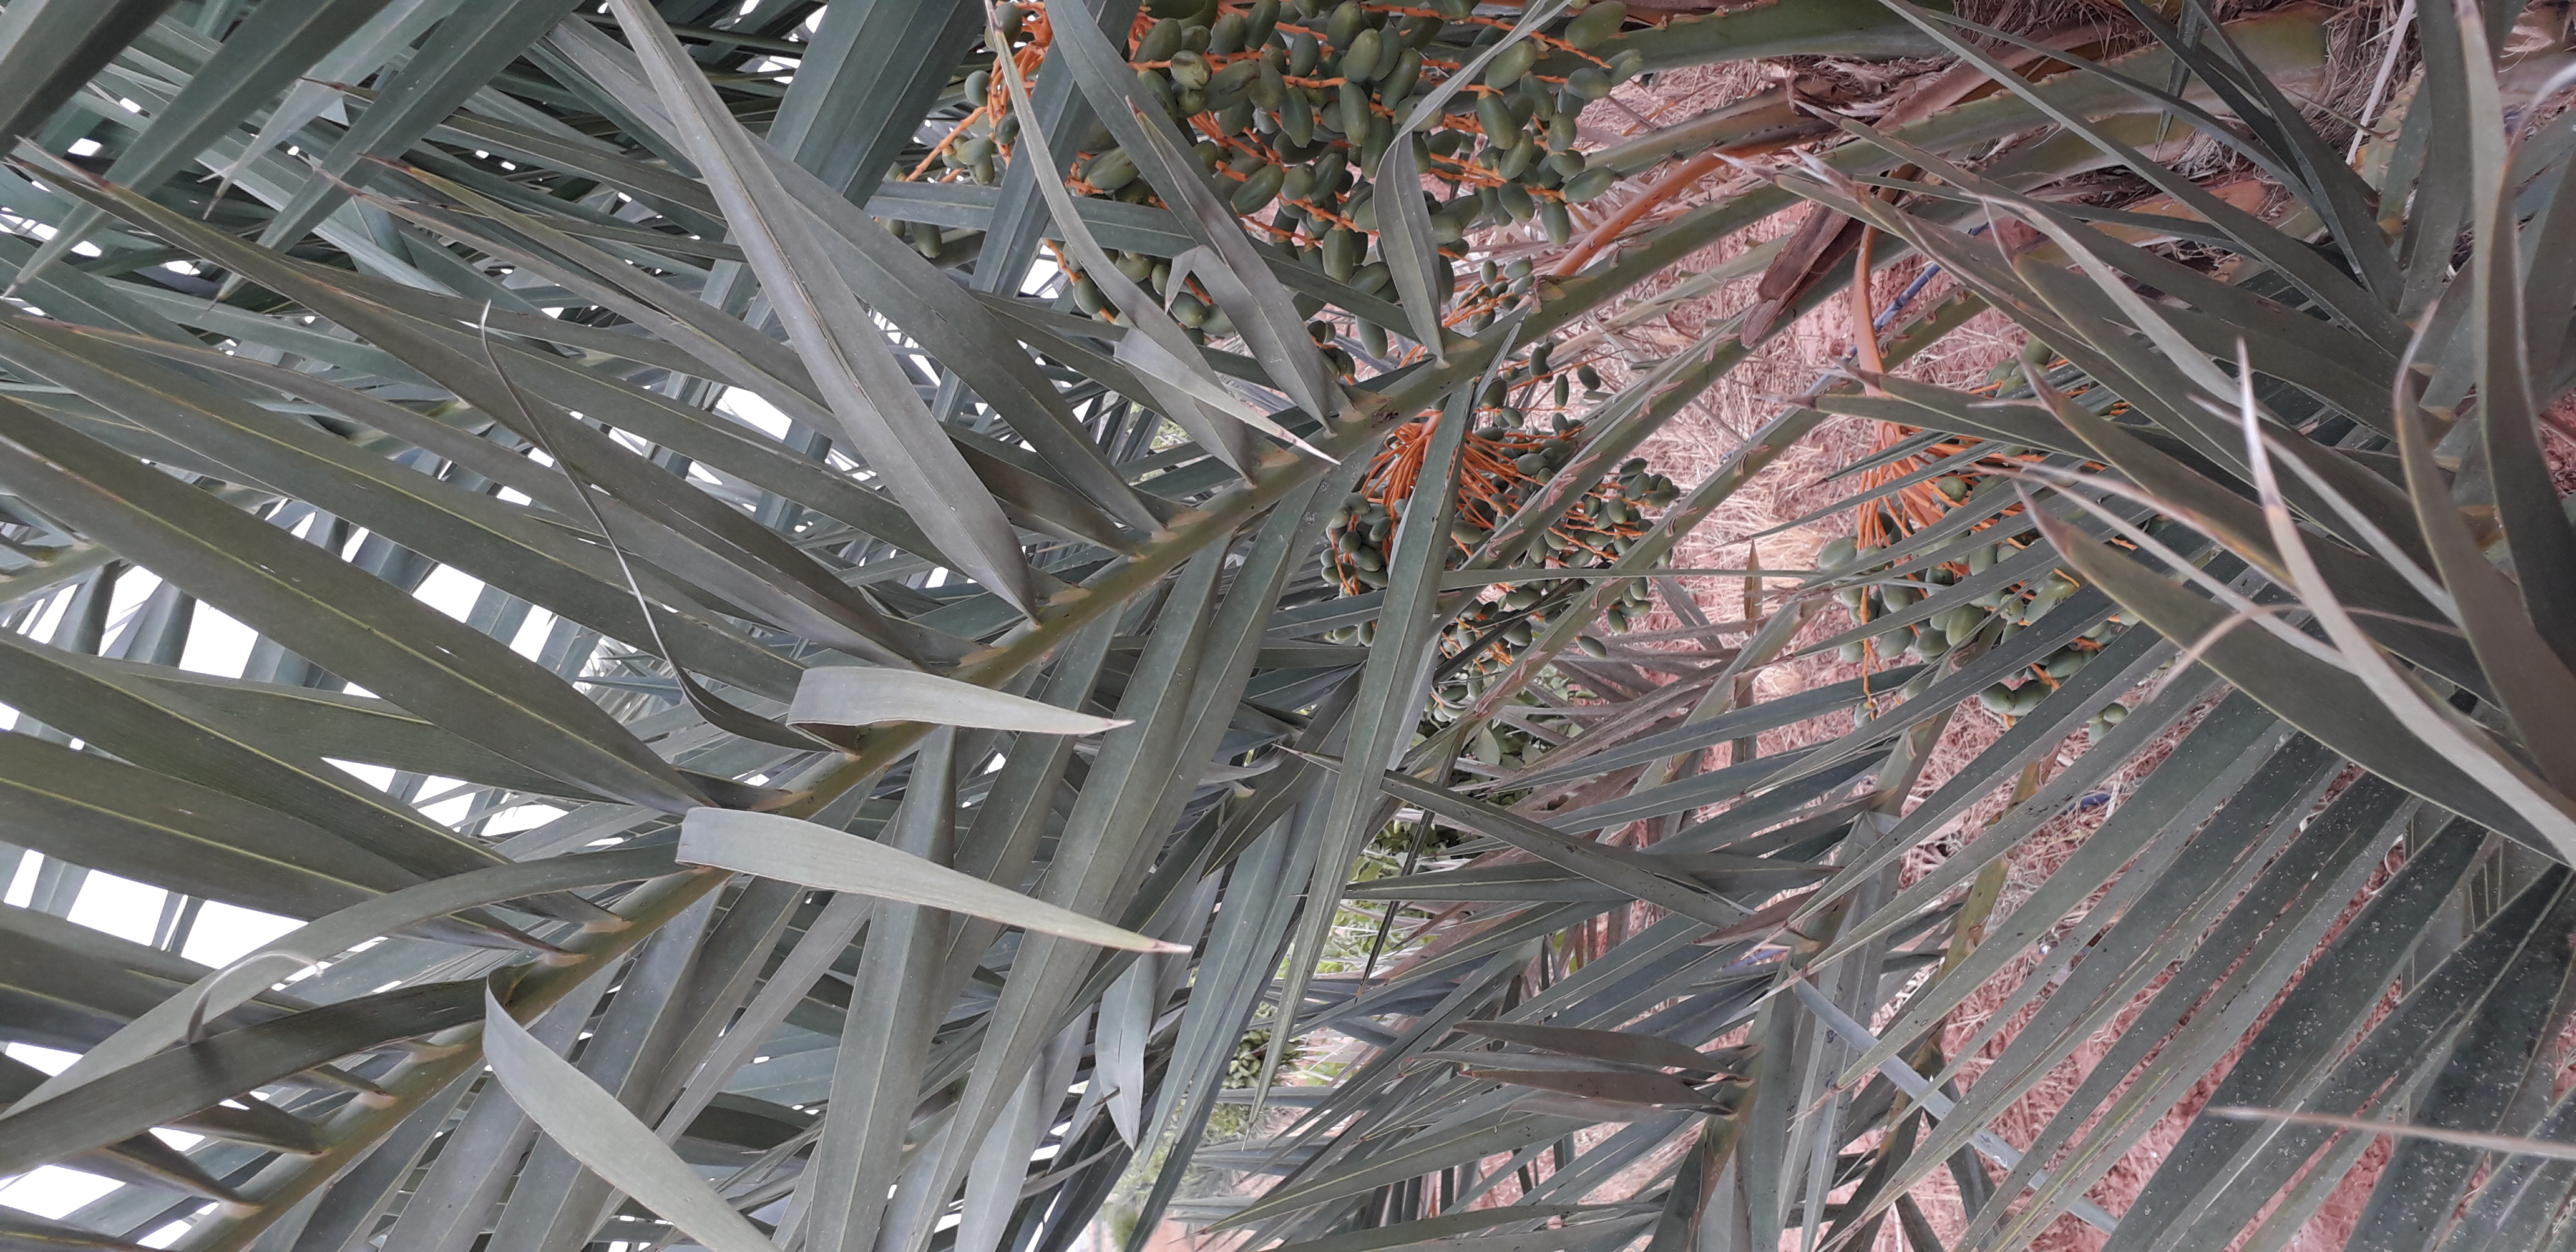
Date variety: kholt